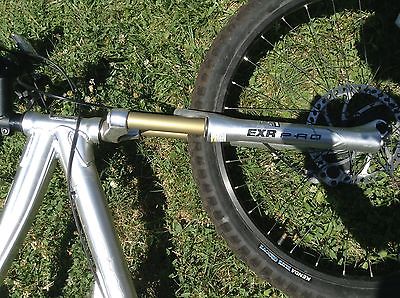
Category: bicycle